West Side Story (1961 film)

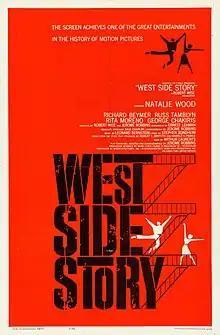
Theatrical release poster by Joe Caroff

West Side Story is a 1961 American musical romantic drama film directed by Robert Wise and Jerome Robbins, written by Ernest Lehman, and produced by Wise. The film is an adaptation of the 1957 Broadway musical of the same title, which in turn was inspired by Shakespeare's play "Romeo and Juliet". It stars Natalie Wood, Richard Beymer, Russ Tamblyn, Rita Moreno, and George Chakiris and was photographed by Daniel L. Fapp in Super Panavision 70. The music was composed by Leonard Bernstein, with lyrics by Stephen Sondheim.